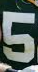
Number: 5